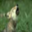
Label: wolf